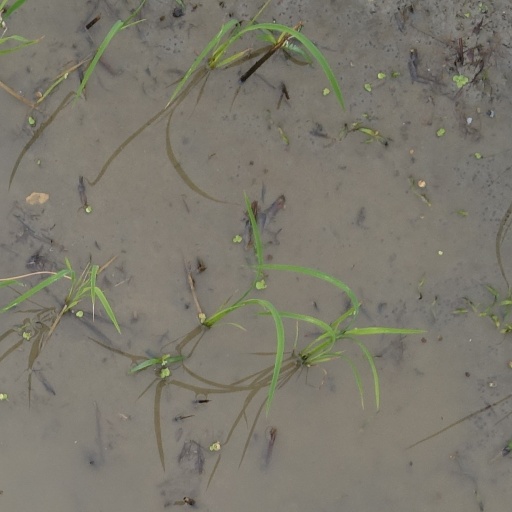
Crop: rice